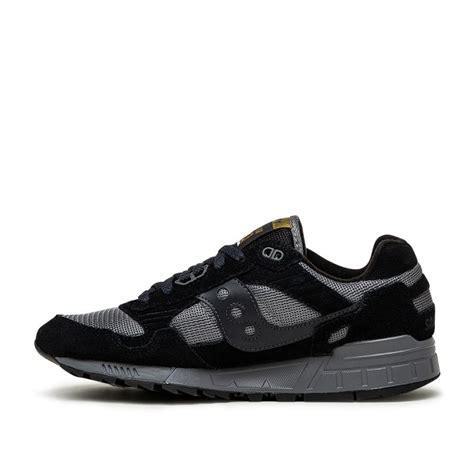
Brand: Saucony
Model: Shadow 5000